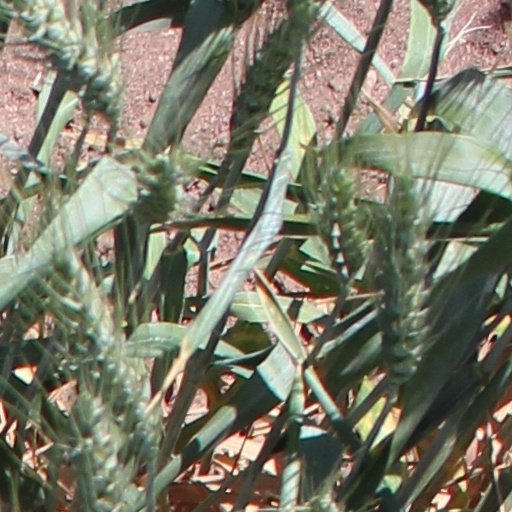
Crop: wheat